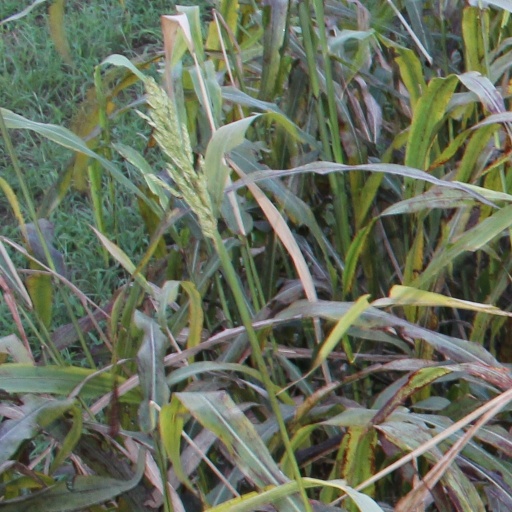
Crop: sorghum